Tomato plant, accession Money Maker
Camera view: tilt-top (135 deg); turntable rotation: 120 degrees
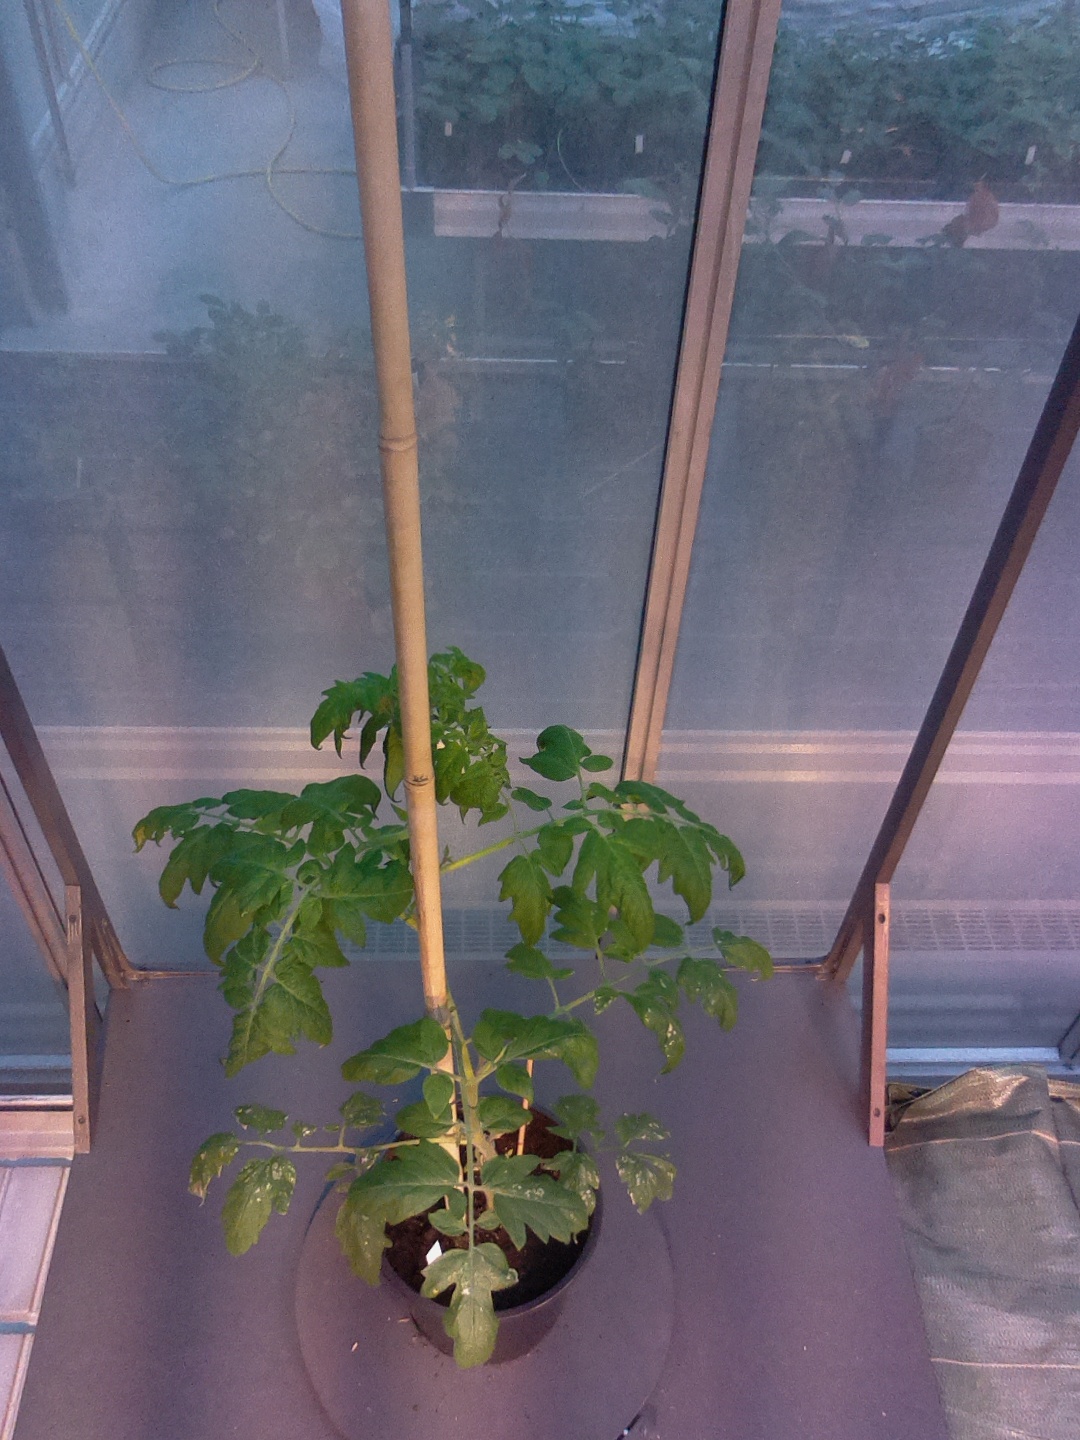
BBCH growth stage 20: First Side shoot start formed